Rolls-Royce Limited

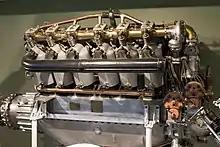
An Eagle VIII WWI era aero-engine

Aero-engine manufacturing began in 1914 at the government's request. The first model, the Rolls-Royce Eagle, entered production in 1915. Two Eagles powered Alcock and Brown's first non-stop trans-Atlantic crossing by aeroplane mounted on their converted Vickers Vimy bomber.